Ouvrage Molvange

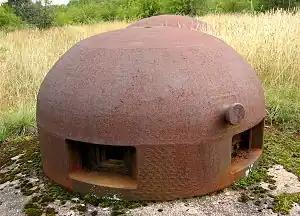
GFM cloche, Molvange Block 8

Molvange did not see significant action in the Battle of France in 1940, nor in the Lorraine Campaign of 1944. The Germans largely bypassed the area, advancing along the valley of the Meuse and Saar rivers, threatening the rear of the Thionville sector. An order to fortress troops by sector commander Colonel Jean-Patrice O'Sullivan to prepare for withdrawal on June 17 was reversed by O'Sullivan. The garrison therefore remained in place and surrendered to the Germans following the Second Armistice at Compiègne on June 22.